Can Mr. Smith Get to Washington Anymore?

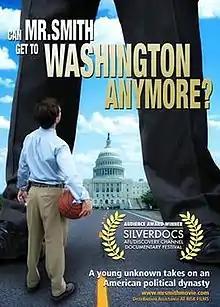
DVD cover

Can Mr. Smith Get to Washington Anymore? is a 2006 documentary film directed by Frank Popper, which follows Missouri politician Jeff Smith's 2004 Democratic primary election campaign to the United States House of Representatives after the retirement of Dick Gephardt from his seat. The film follows Smith as he challenges Russ Carnahan, a member of the Carnahan political family and the frontrunner of a crowded Democratic primary, to capture the Democratic nomination for the seat. The movie's title references Frank Capra's 1939 film "Mr. Smith Goes to Washington", in which a naive but well-meaning man (named "Jefferson Smith") becomes a Senator and fights the cynical nature of Washington.